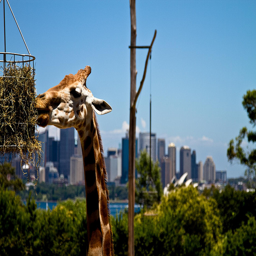
A GIRAFFE JUST OUTSIDE OF LARGE CITY EATING FROM A FEEDER
ONE GIRAFFE STANDING NEAR A TREE EATING OUT OF A BASKET
a close up of a giraffe eating food out of a food dispenser
there is a very tall giraffe eating from a hanging cage
A giraffe reaches high to eat out of a basket.